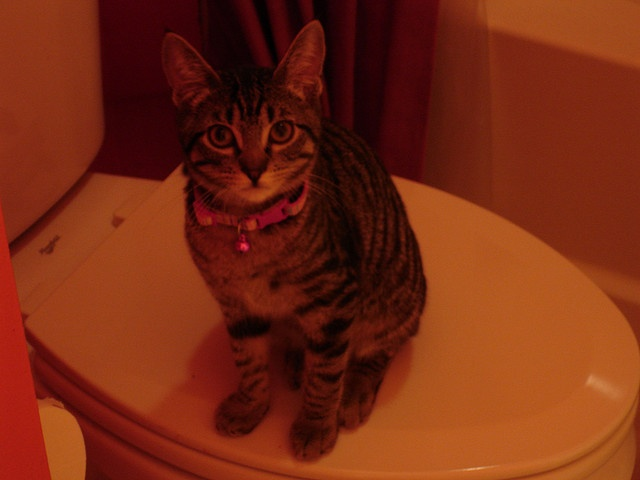
Black striped cat sitting on top of a toilet seat
A grey and black kitten sitting on a toilet lid.
A cat in a pink collar is sitting on a toilet.
A cat sits on top of a toilet in front of a bathtub.
A close up of a small cat sitting on the toilet lid.